Jesús Manuel Corona

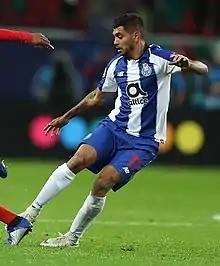
Corona playing with Porto in 2018

Born to a lower-middle-class family in Hermosillo, Sonora, Corona began playing football at the age of 6 for various local youth teams. At the age of 15, he was scouted by a number of clubs, including Brazilian side Santos FC, however due to his family's reluctance to see him move abroad at such a young age, Corona eventually began his professional career by joining C.F. Monterrey.